Sadio Mané

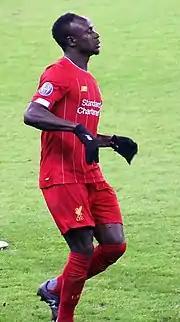
Mané playing for Liverpool in the UEFA Champions League, December 2019

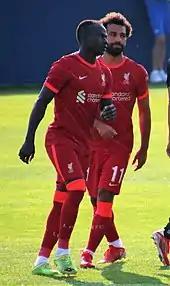
Mané and Salah during a pre-season game in 2021

On 14 August 2019, Mané scored twice in the 2019 UEFA Super Cup final against Chelsea in a match that Liverpool won 5–4 on penalties after the game had finished 2–2 after 120 minutes. Mané was named man of the match. Exactly one month later, he scored twice in a 3–1 win over Newcastle United and extended his record run of matches without defeat for Liverpool at Anfield to 50 matches, a league record by any player at a particular stadium. On his 100th Premier League appearance for Liverpool on 5 October, Mané scored his 50th league goal for the club in a 2–1 win over Leicester City.